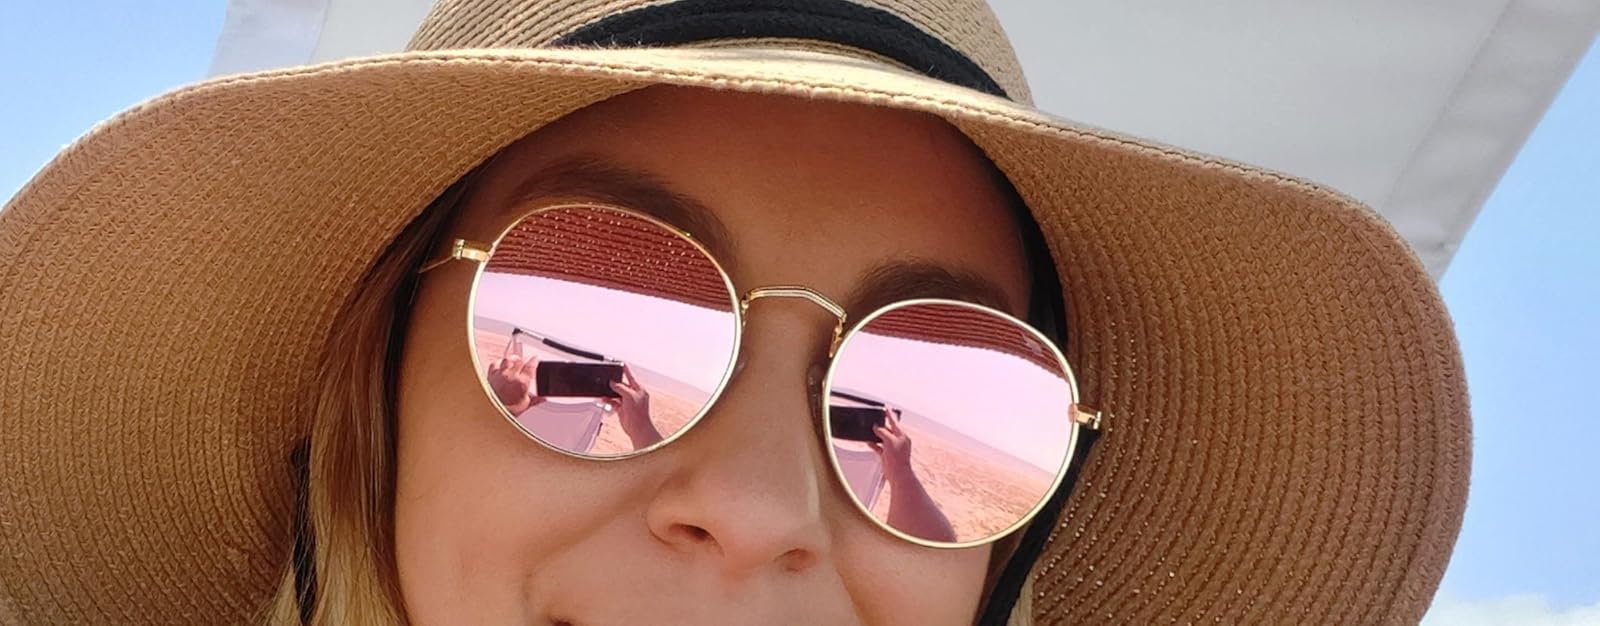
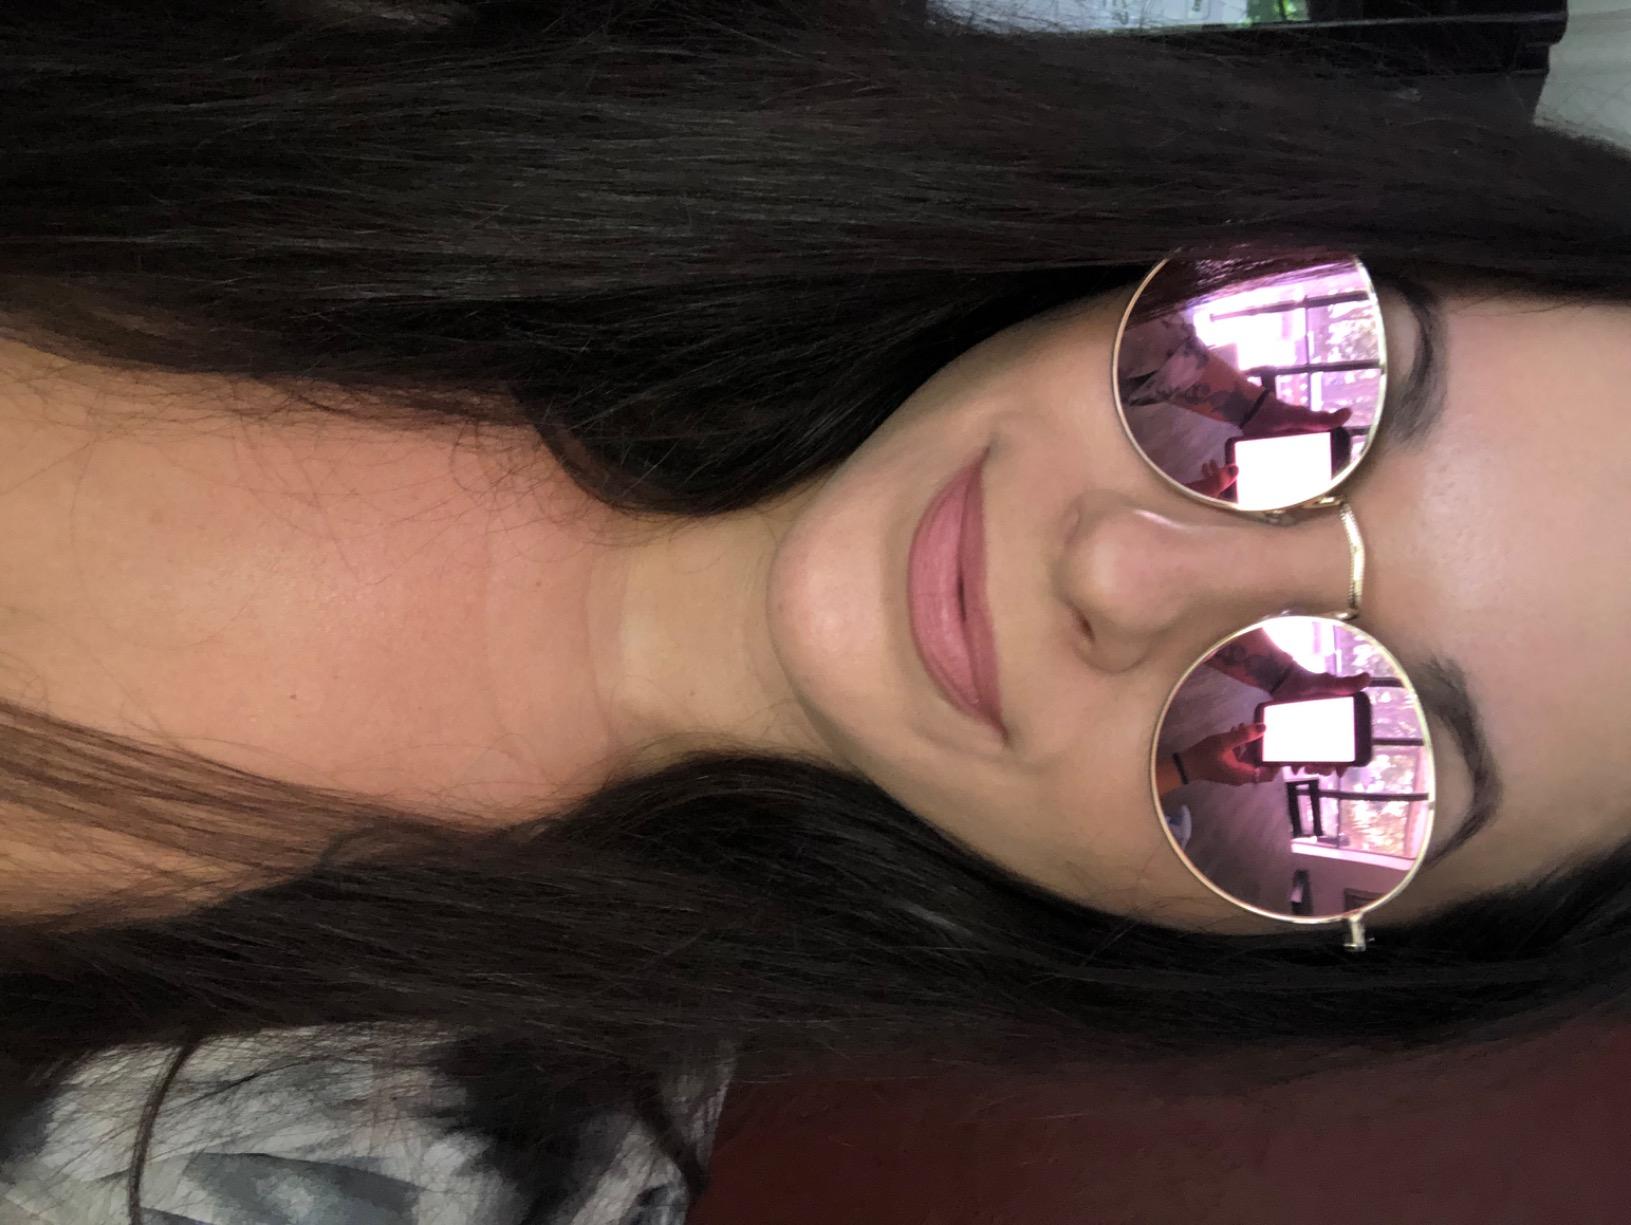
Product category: accessories_sunglasses
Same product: yes